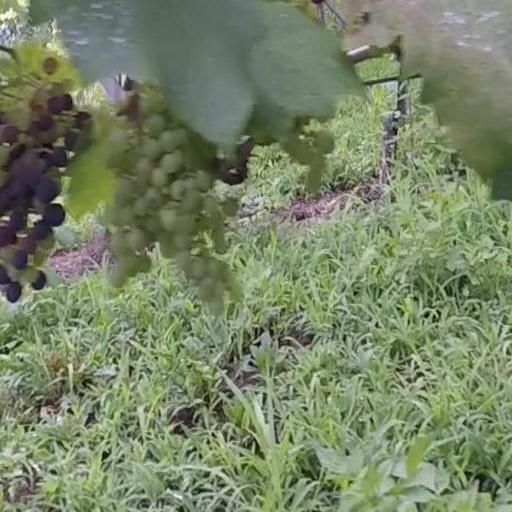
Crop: grape